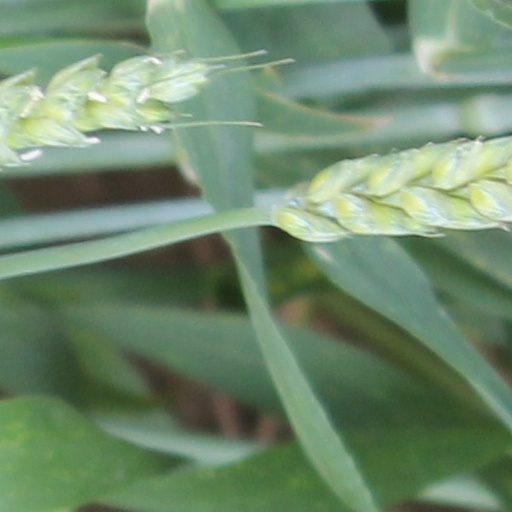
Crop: wheat